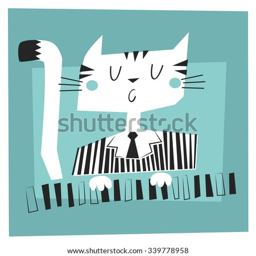
vector illustration of a cat playing the piano